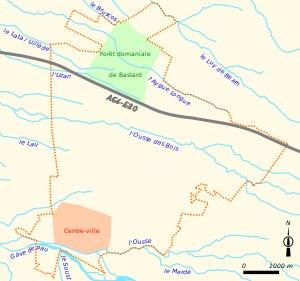
Pau est une commune du sud-ouest de la France, préfecture du département des Pyrénées-Atlantiques en région Nouvelle-Aquitaine.